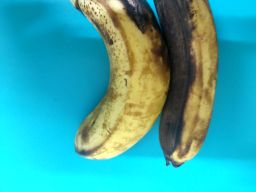
Fruit: Banana
Quality: Bad